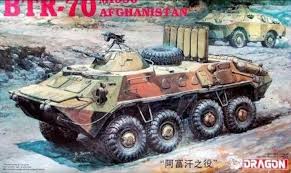
Label: BTR